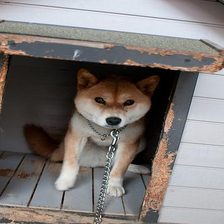
Species: dog
Breed: shiba inu